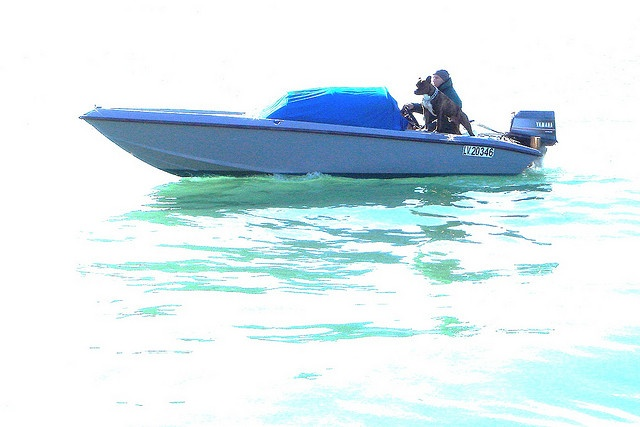
A man and his dog on a boat in the ocean.
A fisherman is looking for his next catch with his dog.
A dog riding in a blue boat on a body of water.
A man and a dog in a blue motor boat.
A person and a dog on a motor boat in the water.